Medal game

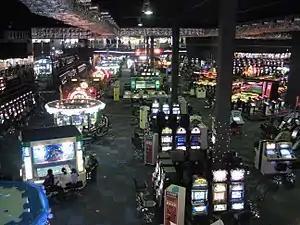
An example of an amusement arcade in Japan dedicated to medal games

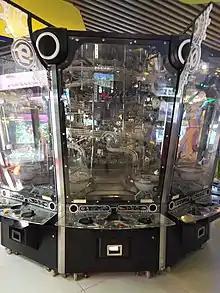
Galileo Factory, a SEGA-built medal game where balls travel through an elaborate roller coaster system inside the machine before being dropped onto the playfield, or onto a roulette wheel

While many of the medal games simulate gambling, the medals cannot be traded back into cash, but only used to play more games, or exchanged (via paper tickets) for prizes.